Kristian Asdahl

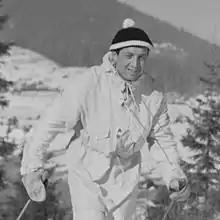

Kristian Asdahl (8 April 1920 – 21 January 2000) was a Norwegian politician for the Conservative Party.